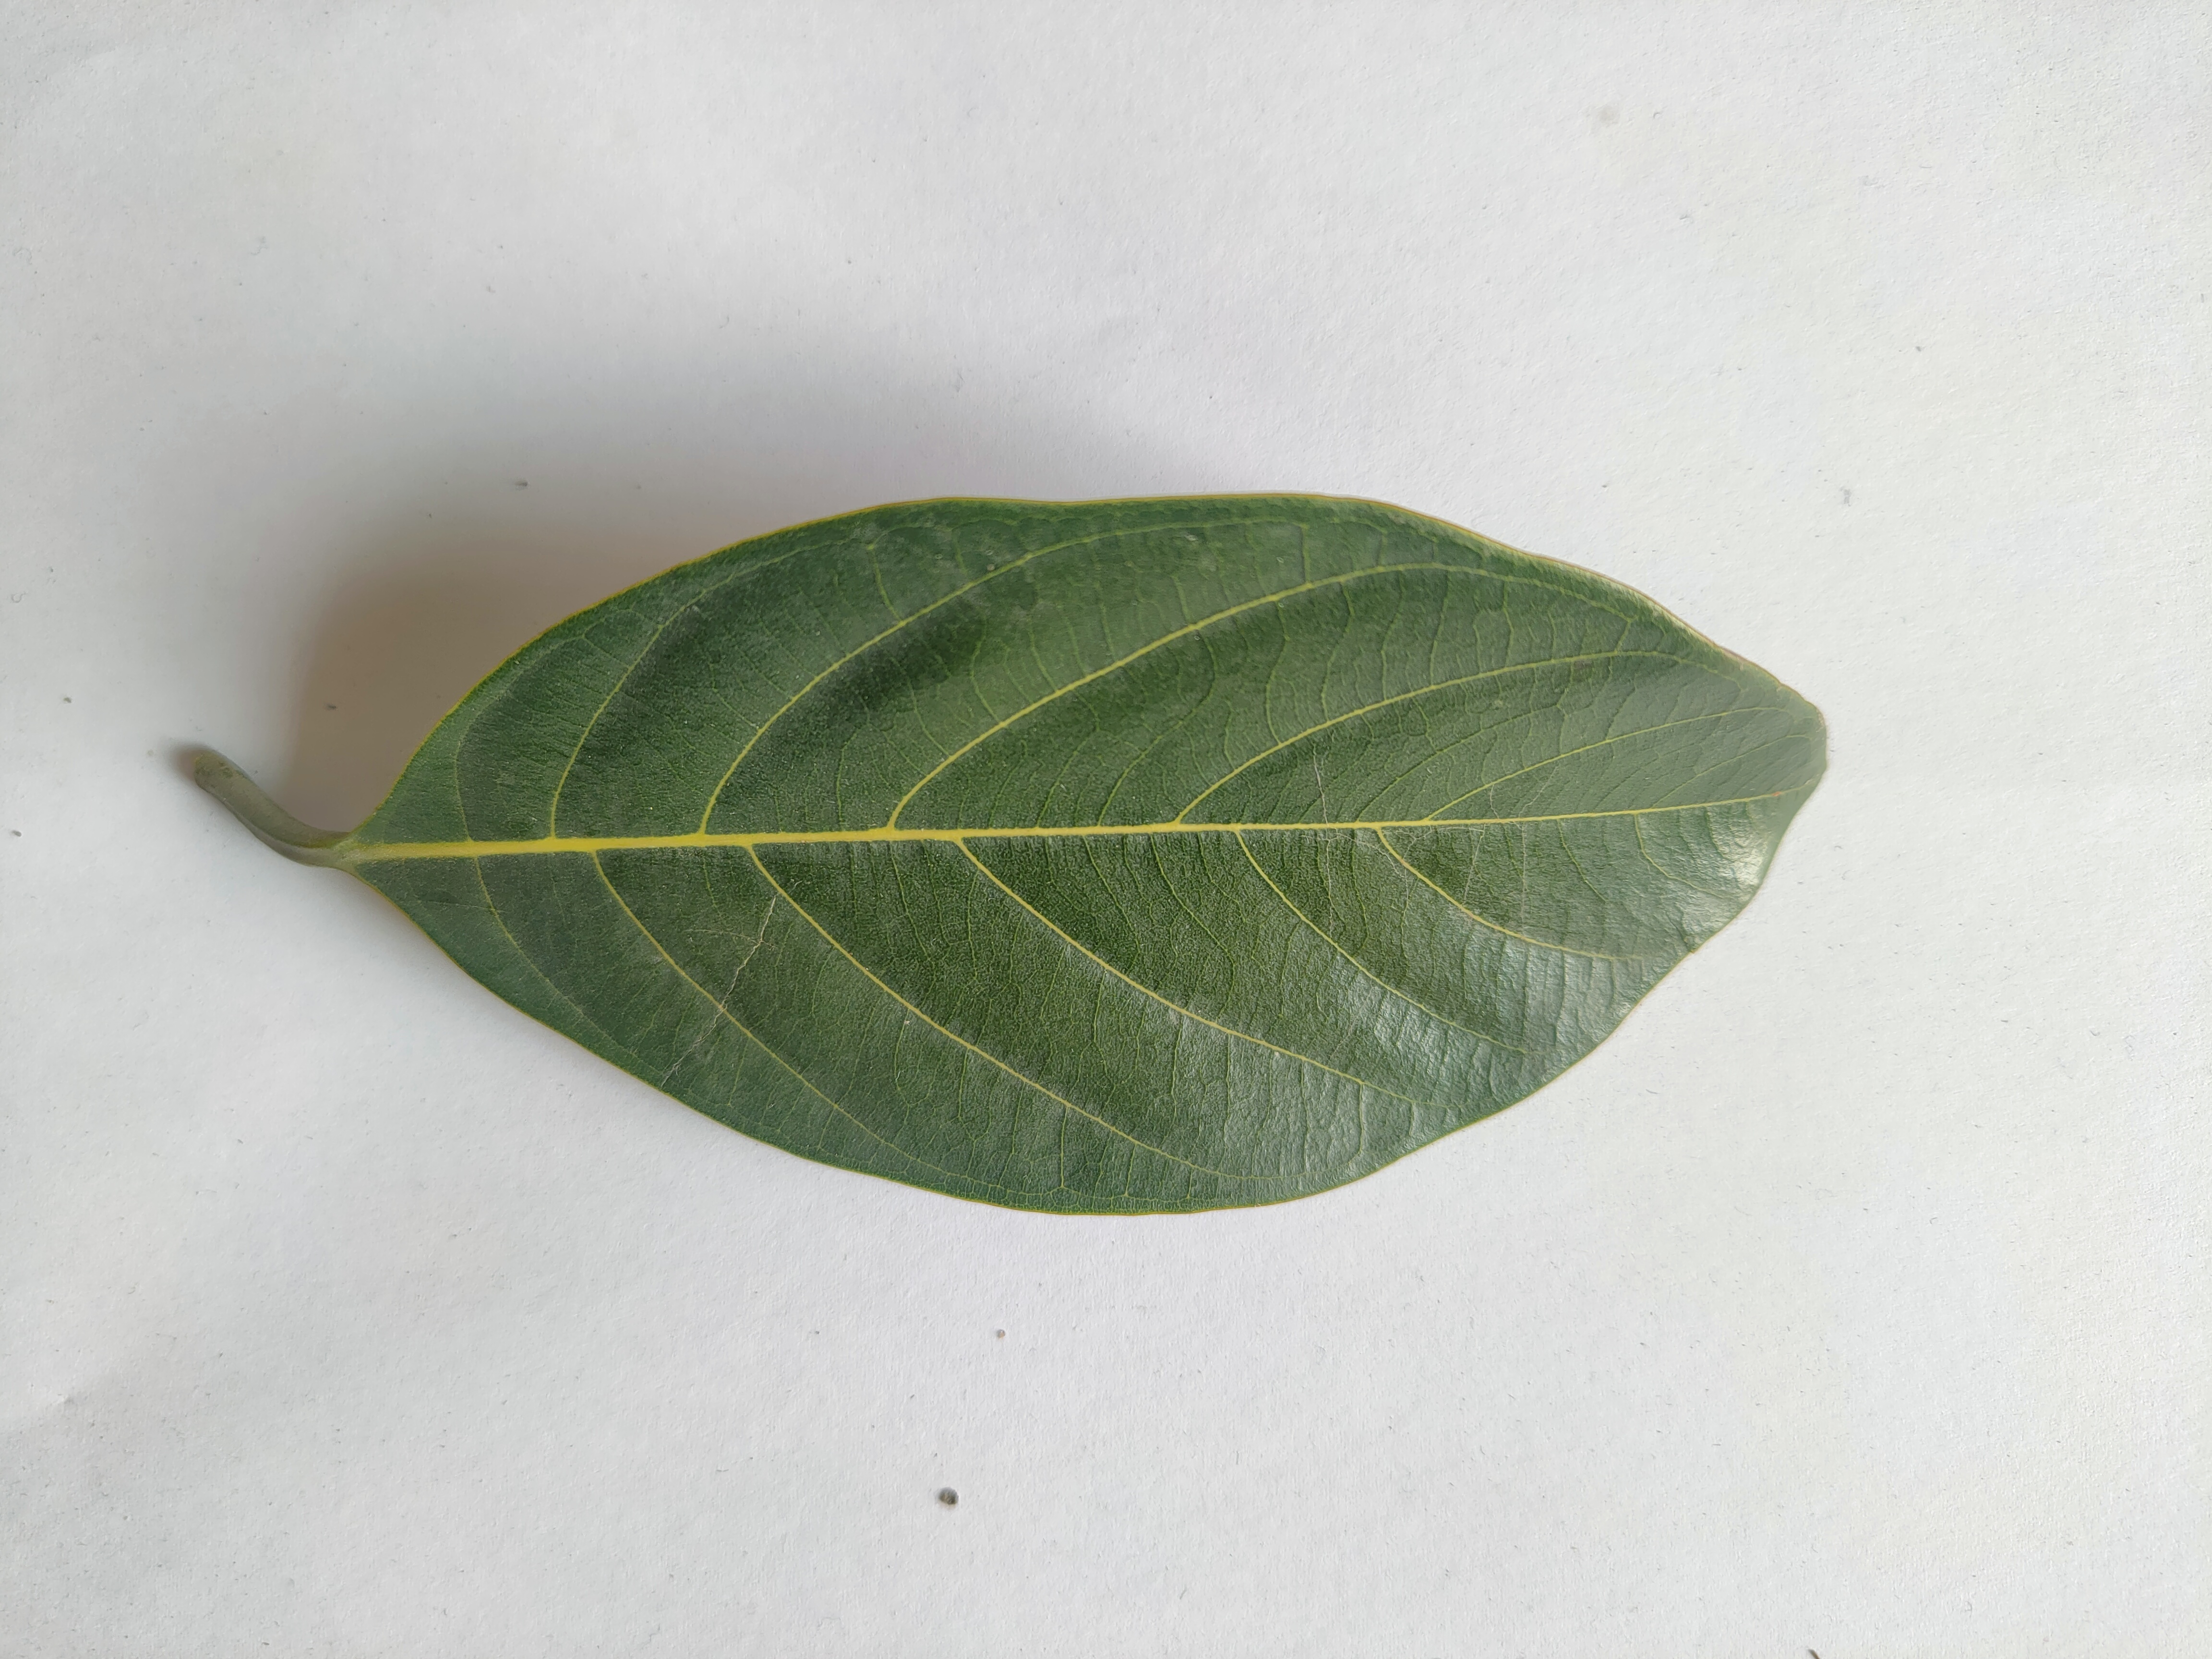
Leaf variety: Jackfruit